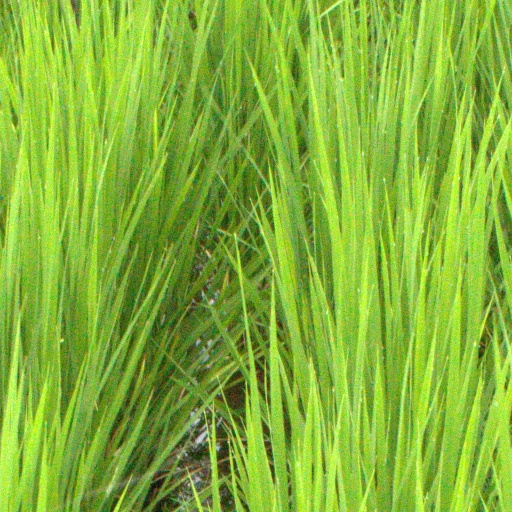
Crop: rice